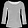
Label: T - shirt / top